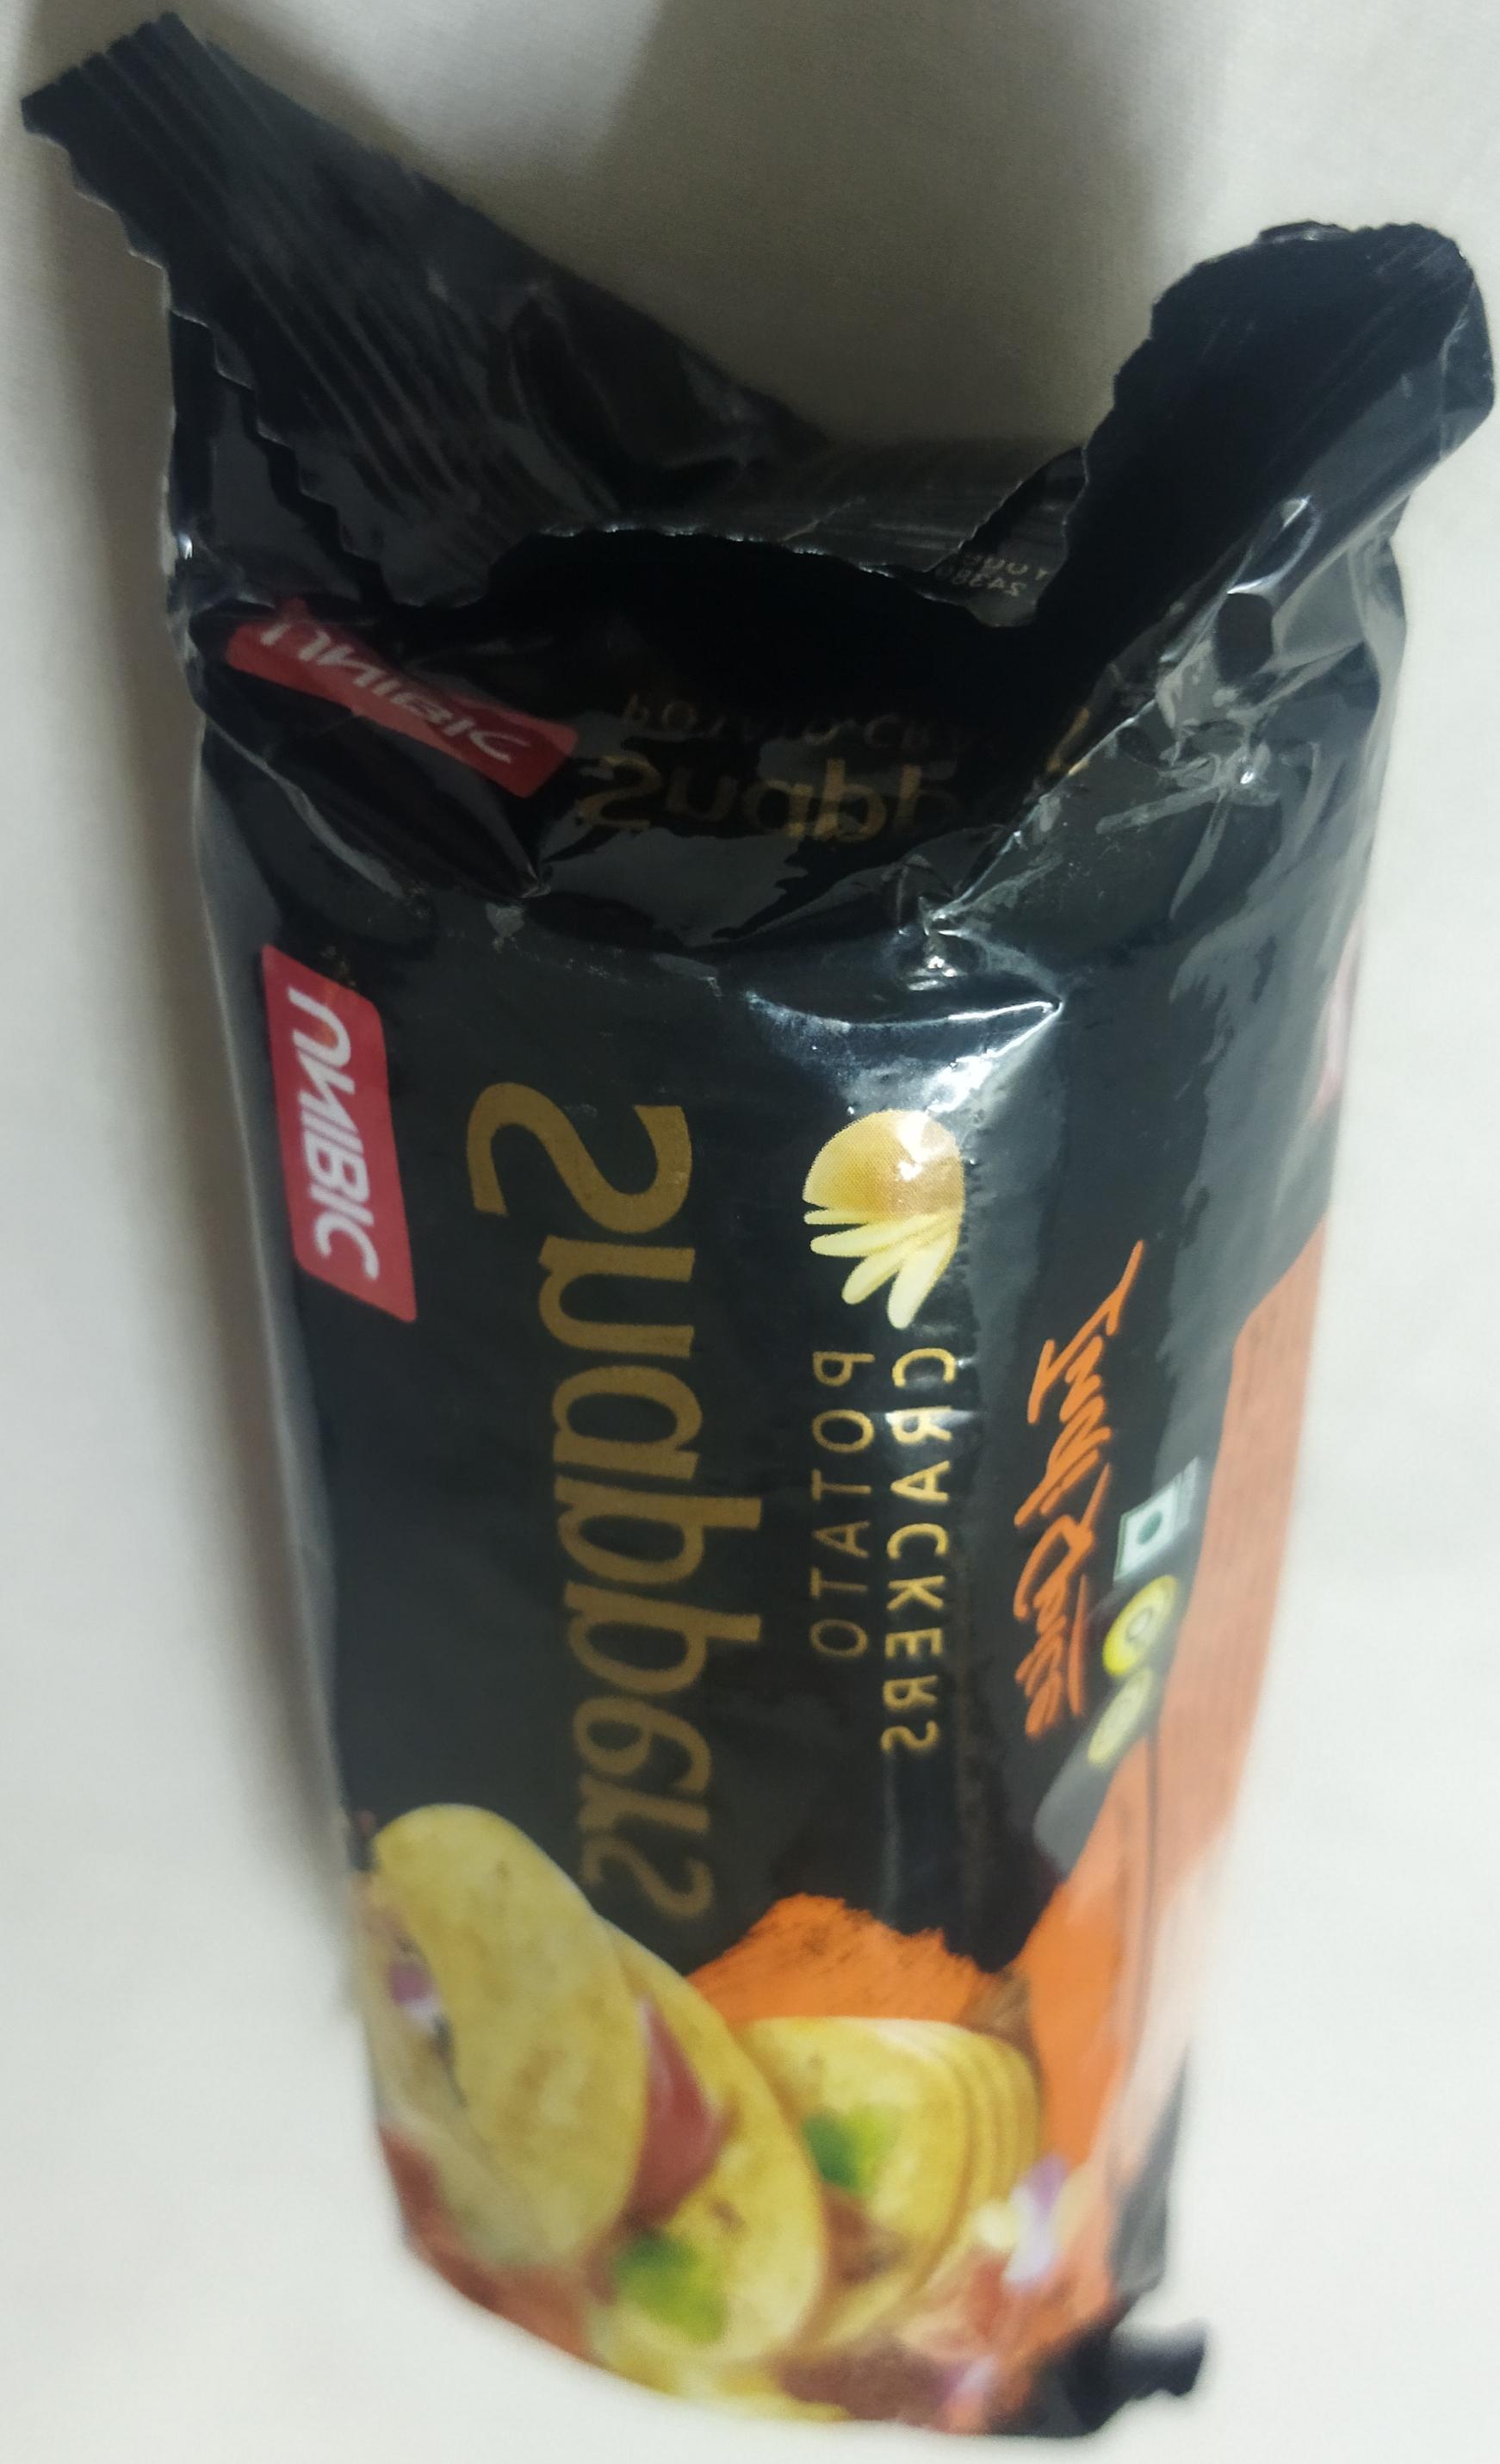
Label: plastics